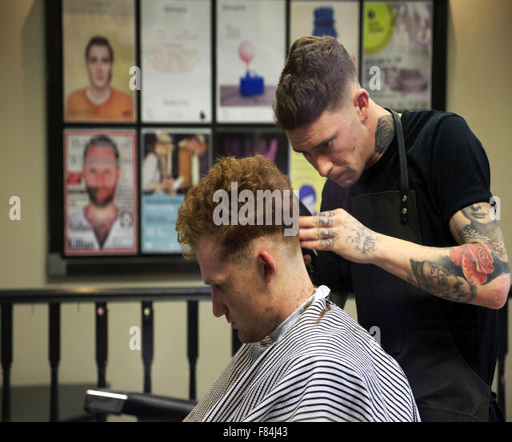
a barber working with his customer in a barber shop .